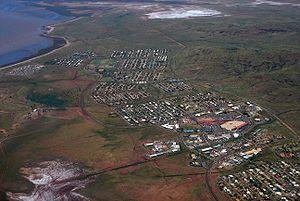
Karratha est une ville côtière d'Australie-Occidentale située à environ 1 575 km au nord de Perth, la capitale de l'état.